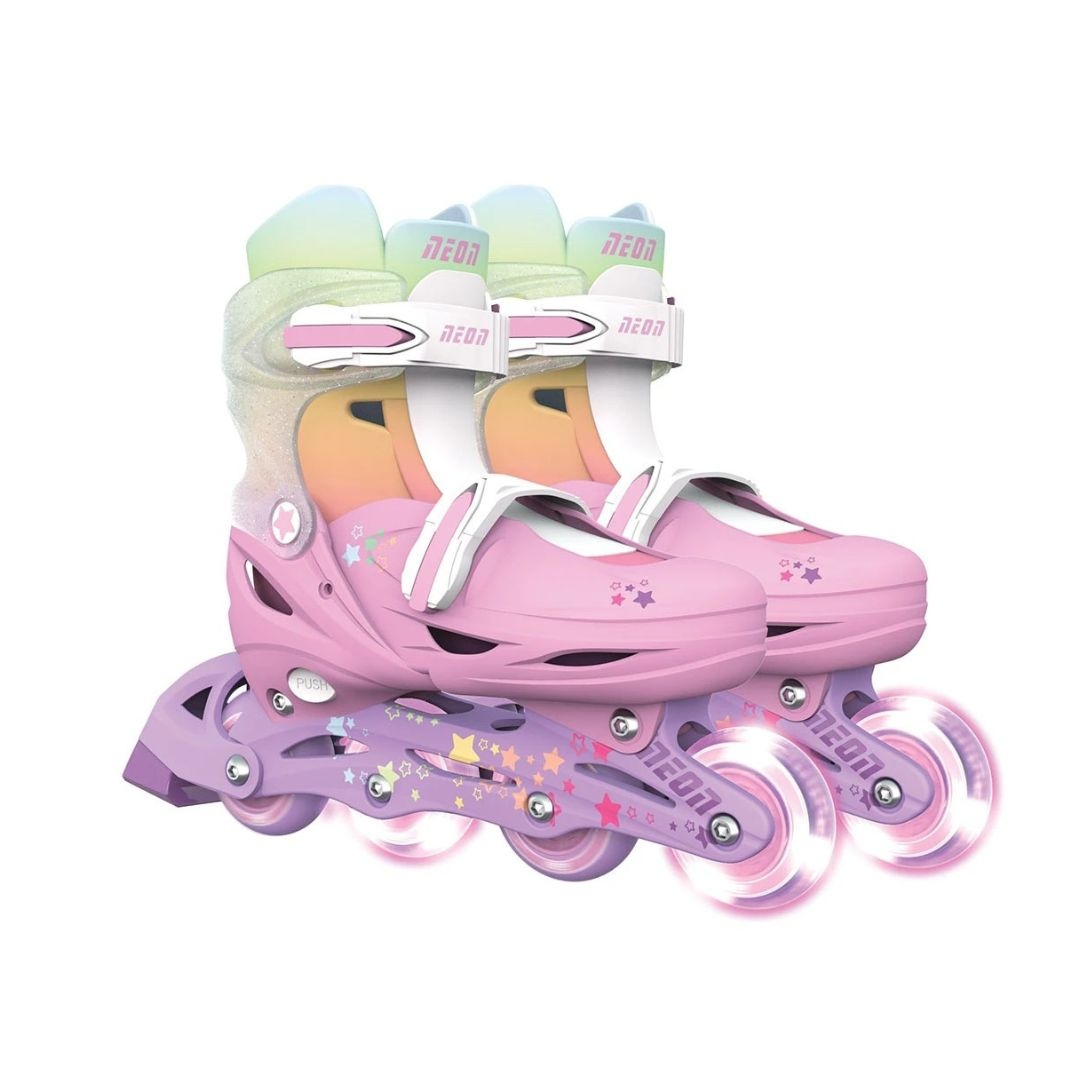
Neon Combo roller skates Rainbow
Brand: Yvolution
Yvolution NEON COMBO Rollers (Size 30-33) RAINBOW: Skate in a Blaze of Color! These eye-catching combo skates boast a fantastic rainbow color scheme, making learning to skate an exciting and stylish experience. Designed with young beginners in mind, they offer the flexibility of two skating modes in one adjustable pair. Key Features: Adaptable 2-in-1 Design: Effortlessly switch between two skating configurations to match your child's skill level: Stable Trike Mode: Ideal for first-time skaters, this mode features two rear wheels set wider apart, providing exceptional balance and support as they learn the fundamentals of movement and coordination. Classic Inline Mode: Once your child gains confidence, easily convert to traditional inline skates for a faster and more agile ride. Adjustable Size (30-33): Designed to grow with young feet, these skates can be adjusted to fit European shoe sizes 30 to 33, ensuring a comfortable and secure fit for longer-lasting fun. Simple Tool-Free Conversion: Changing between trike and inline modes is quick and easy, requiring no extra tools or complicated steps. Comfort and Support: Featuring a comfortable inner boot and secure buckle and strap closures, these skates provide the necessary ankle support and a snug fit for young learners. Durable Wheels: Equipped with smooth-rolling wheels suitable for various surfaces, ensuring a pleasant skating experience. Reliable Braking System: A responsive rear brake provides effective stopping power, helping beginners learn to control their speed safely. Vibrant Rainbow Design: The colorful rainbow design is sure to capture attention and make skating even more enjoyable. Benefits for Your Child: Build Confidence: The stable trike mode provides a secure platform for learning to balance and move. Progress Skills Gradually: Easily transition to inline mode as their skating abilities improve. Enjoy Long-Lasting Fun: The adjustable sizing ensures the skates will fit comfortably as their feet grow. Safe and Secure: The supportive design and reliable brake prioritize safety for young skaters. Develop Coordination and Balance: Skating is a fantastic way to enhance gross motor skills and body control. The Yvolution NEON COMBO Rollers (Size 30-33) RAINBOW are the perfect way to introduce young children to the joy of skating. With their adaptable design and vibrant colors, they'll be rolling into fun in no time!
Category: Sporting Goods > Outdoor Recreation > Inline & Roller Skating > Roller Skates > Fitness Roller Skates